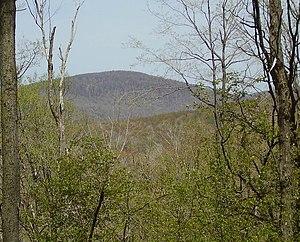
Greenfield Township est un township, situé dans le comté de Blair, en Pennsylvanie, aux États-Unis. En 2010, il comptait une population de 4 173 habitants.